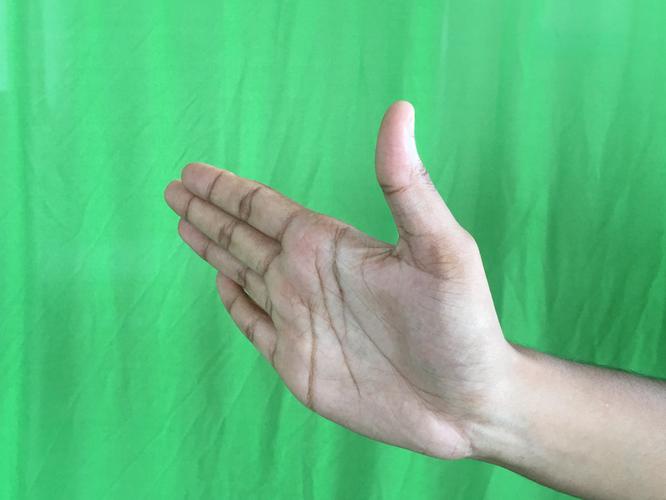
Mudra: Ardhachandran
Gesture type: single_hand